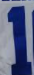
Number: 1